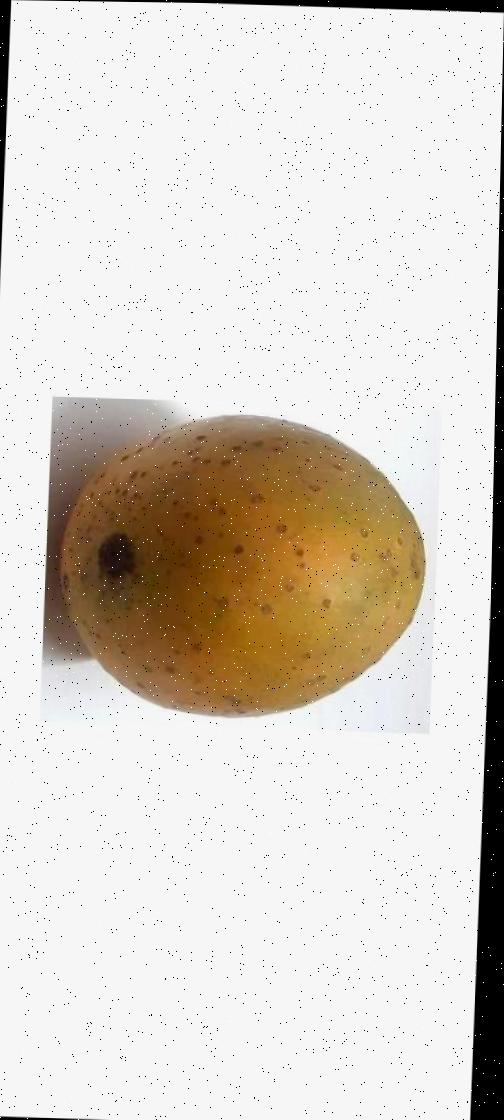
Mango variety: Gourmoti